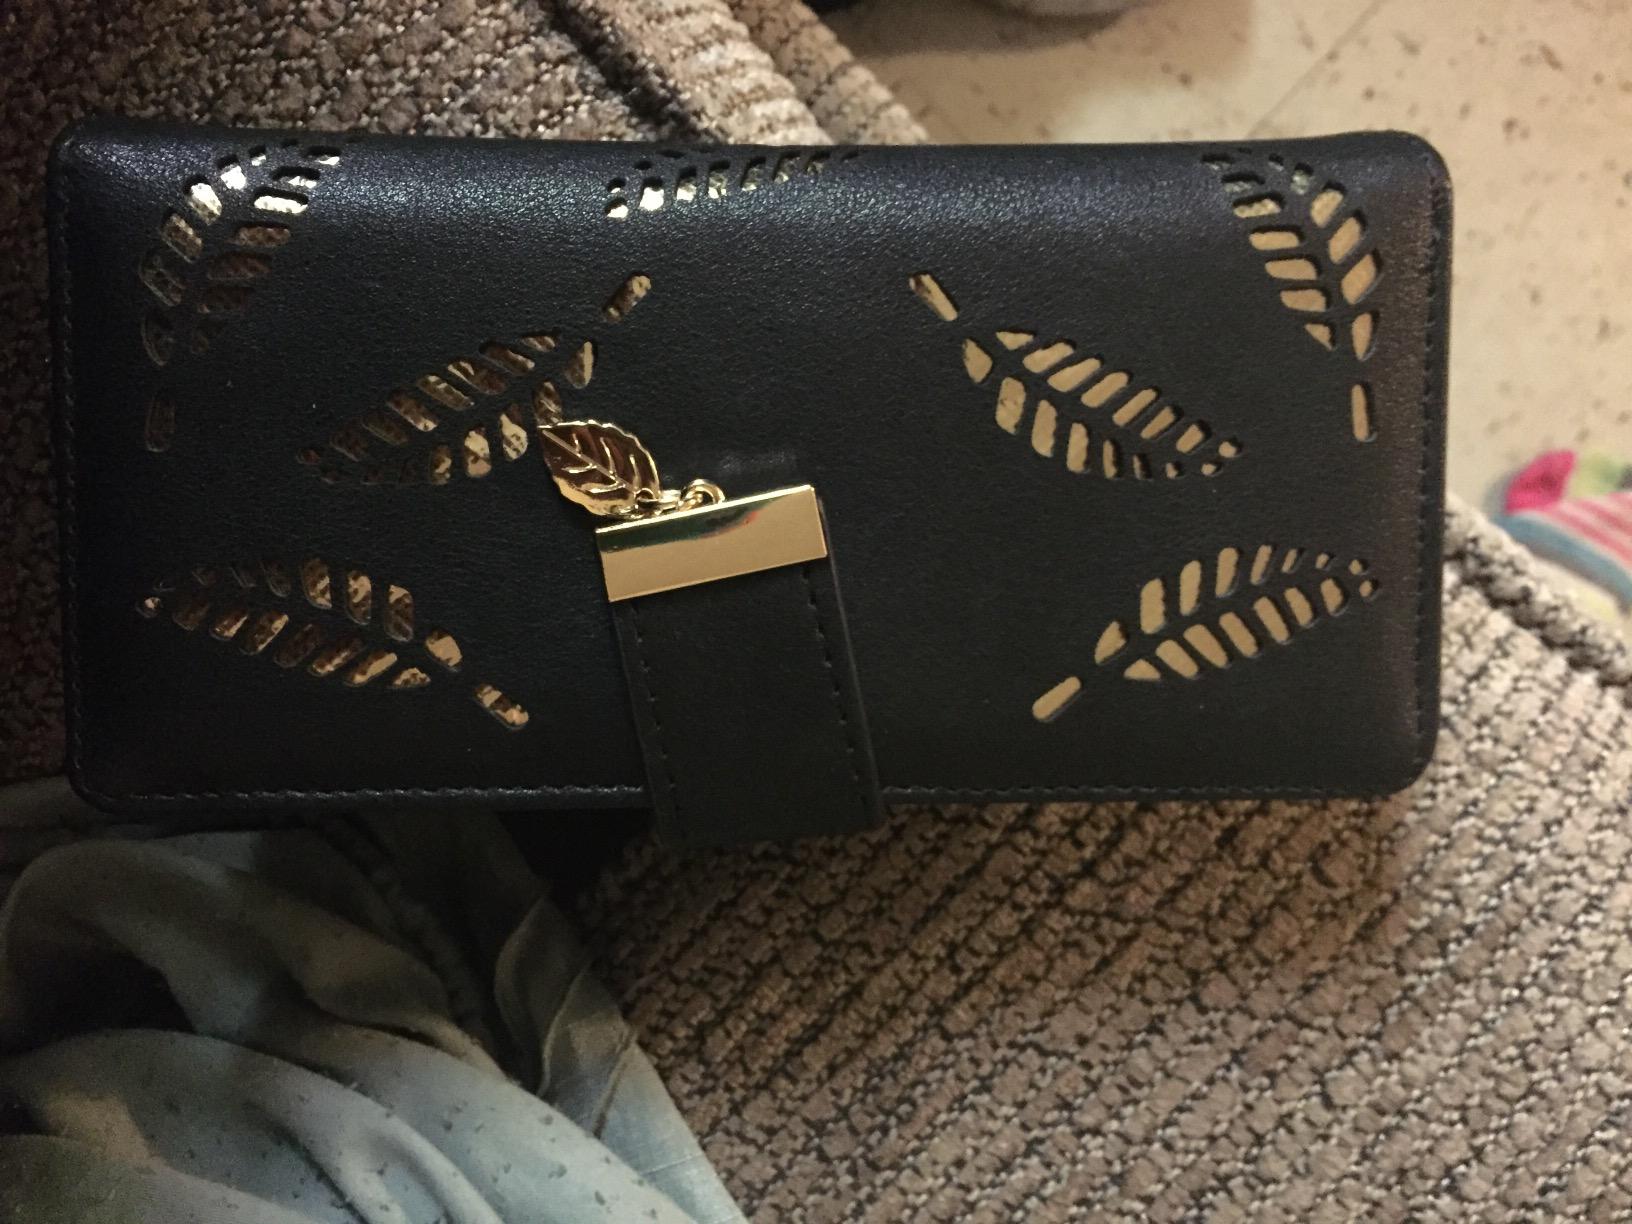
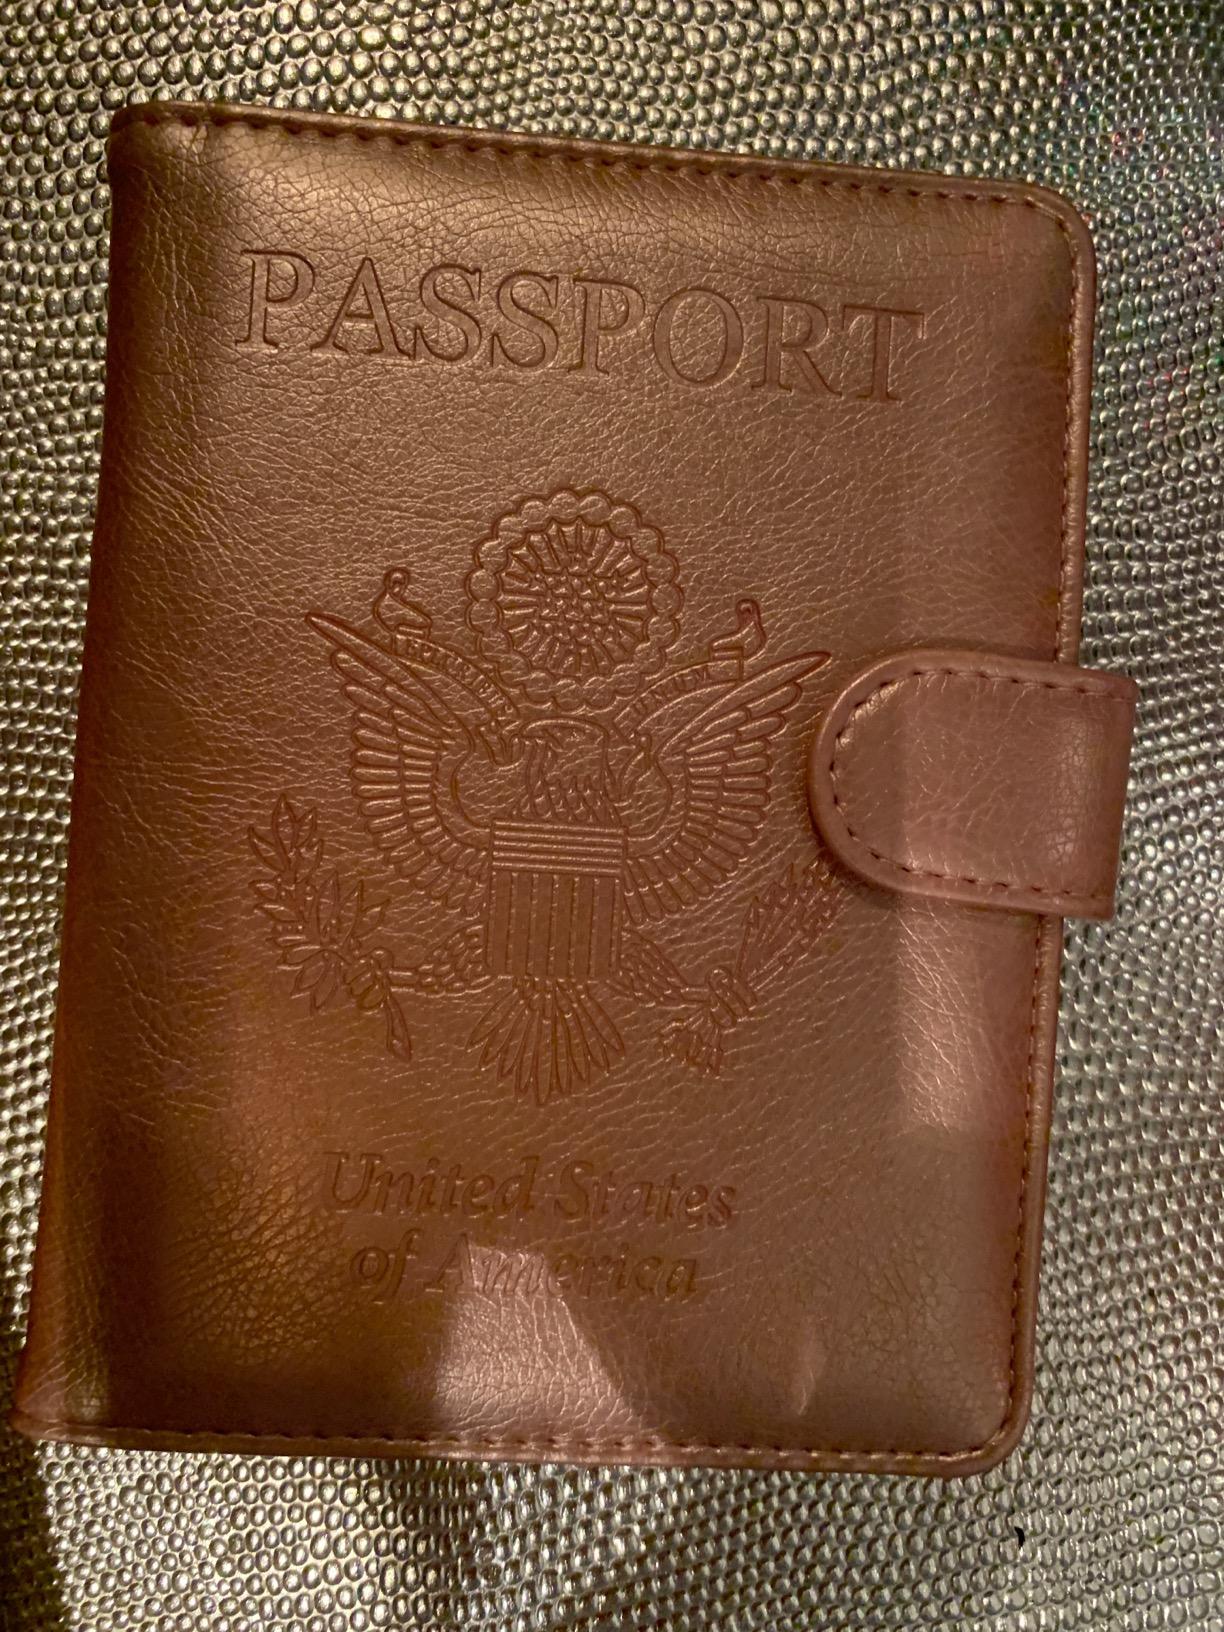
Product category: accessories_wallet
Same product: no